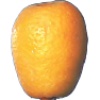
Label: kumquats